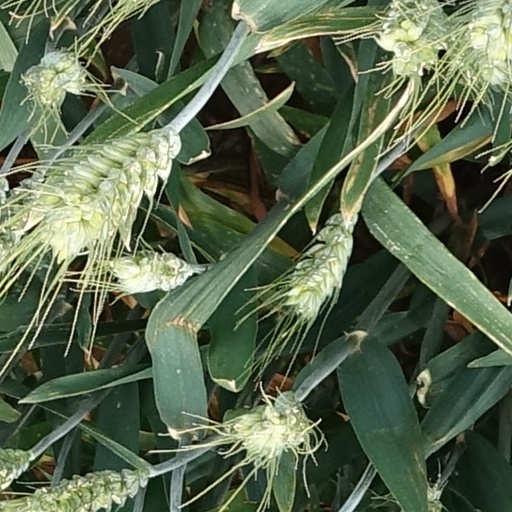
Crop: wheat